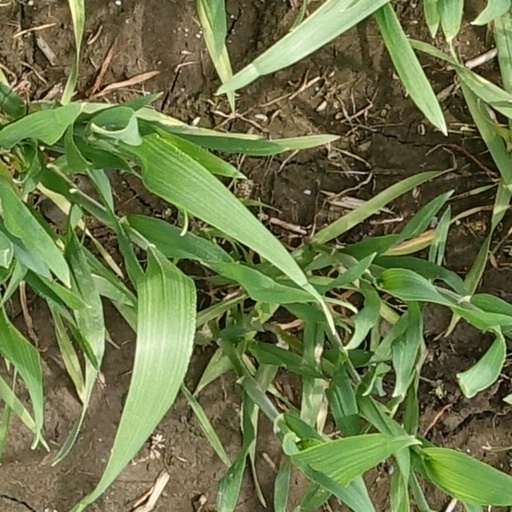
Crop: wheat